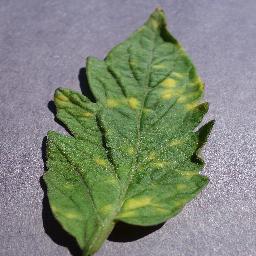
Label: Tomato___Leaf_Mold